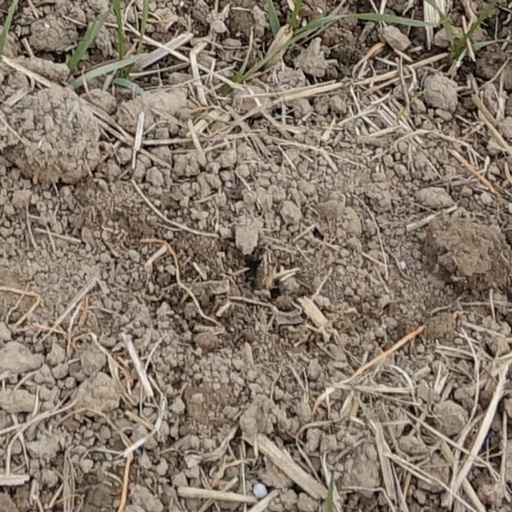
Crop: wheat